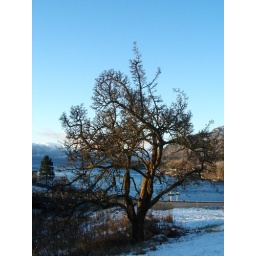
A beautiful tree in all it's glory against a blue sky.